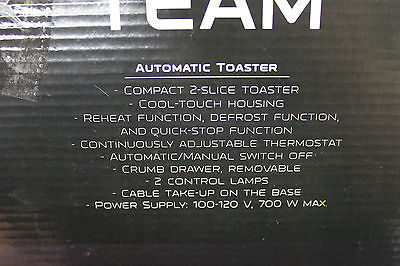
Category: toaster